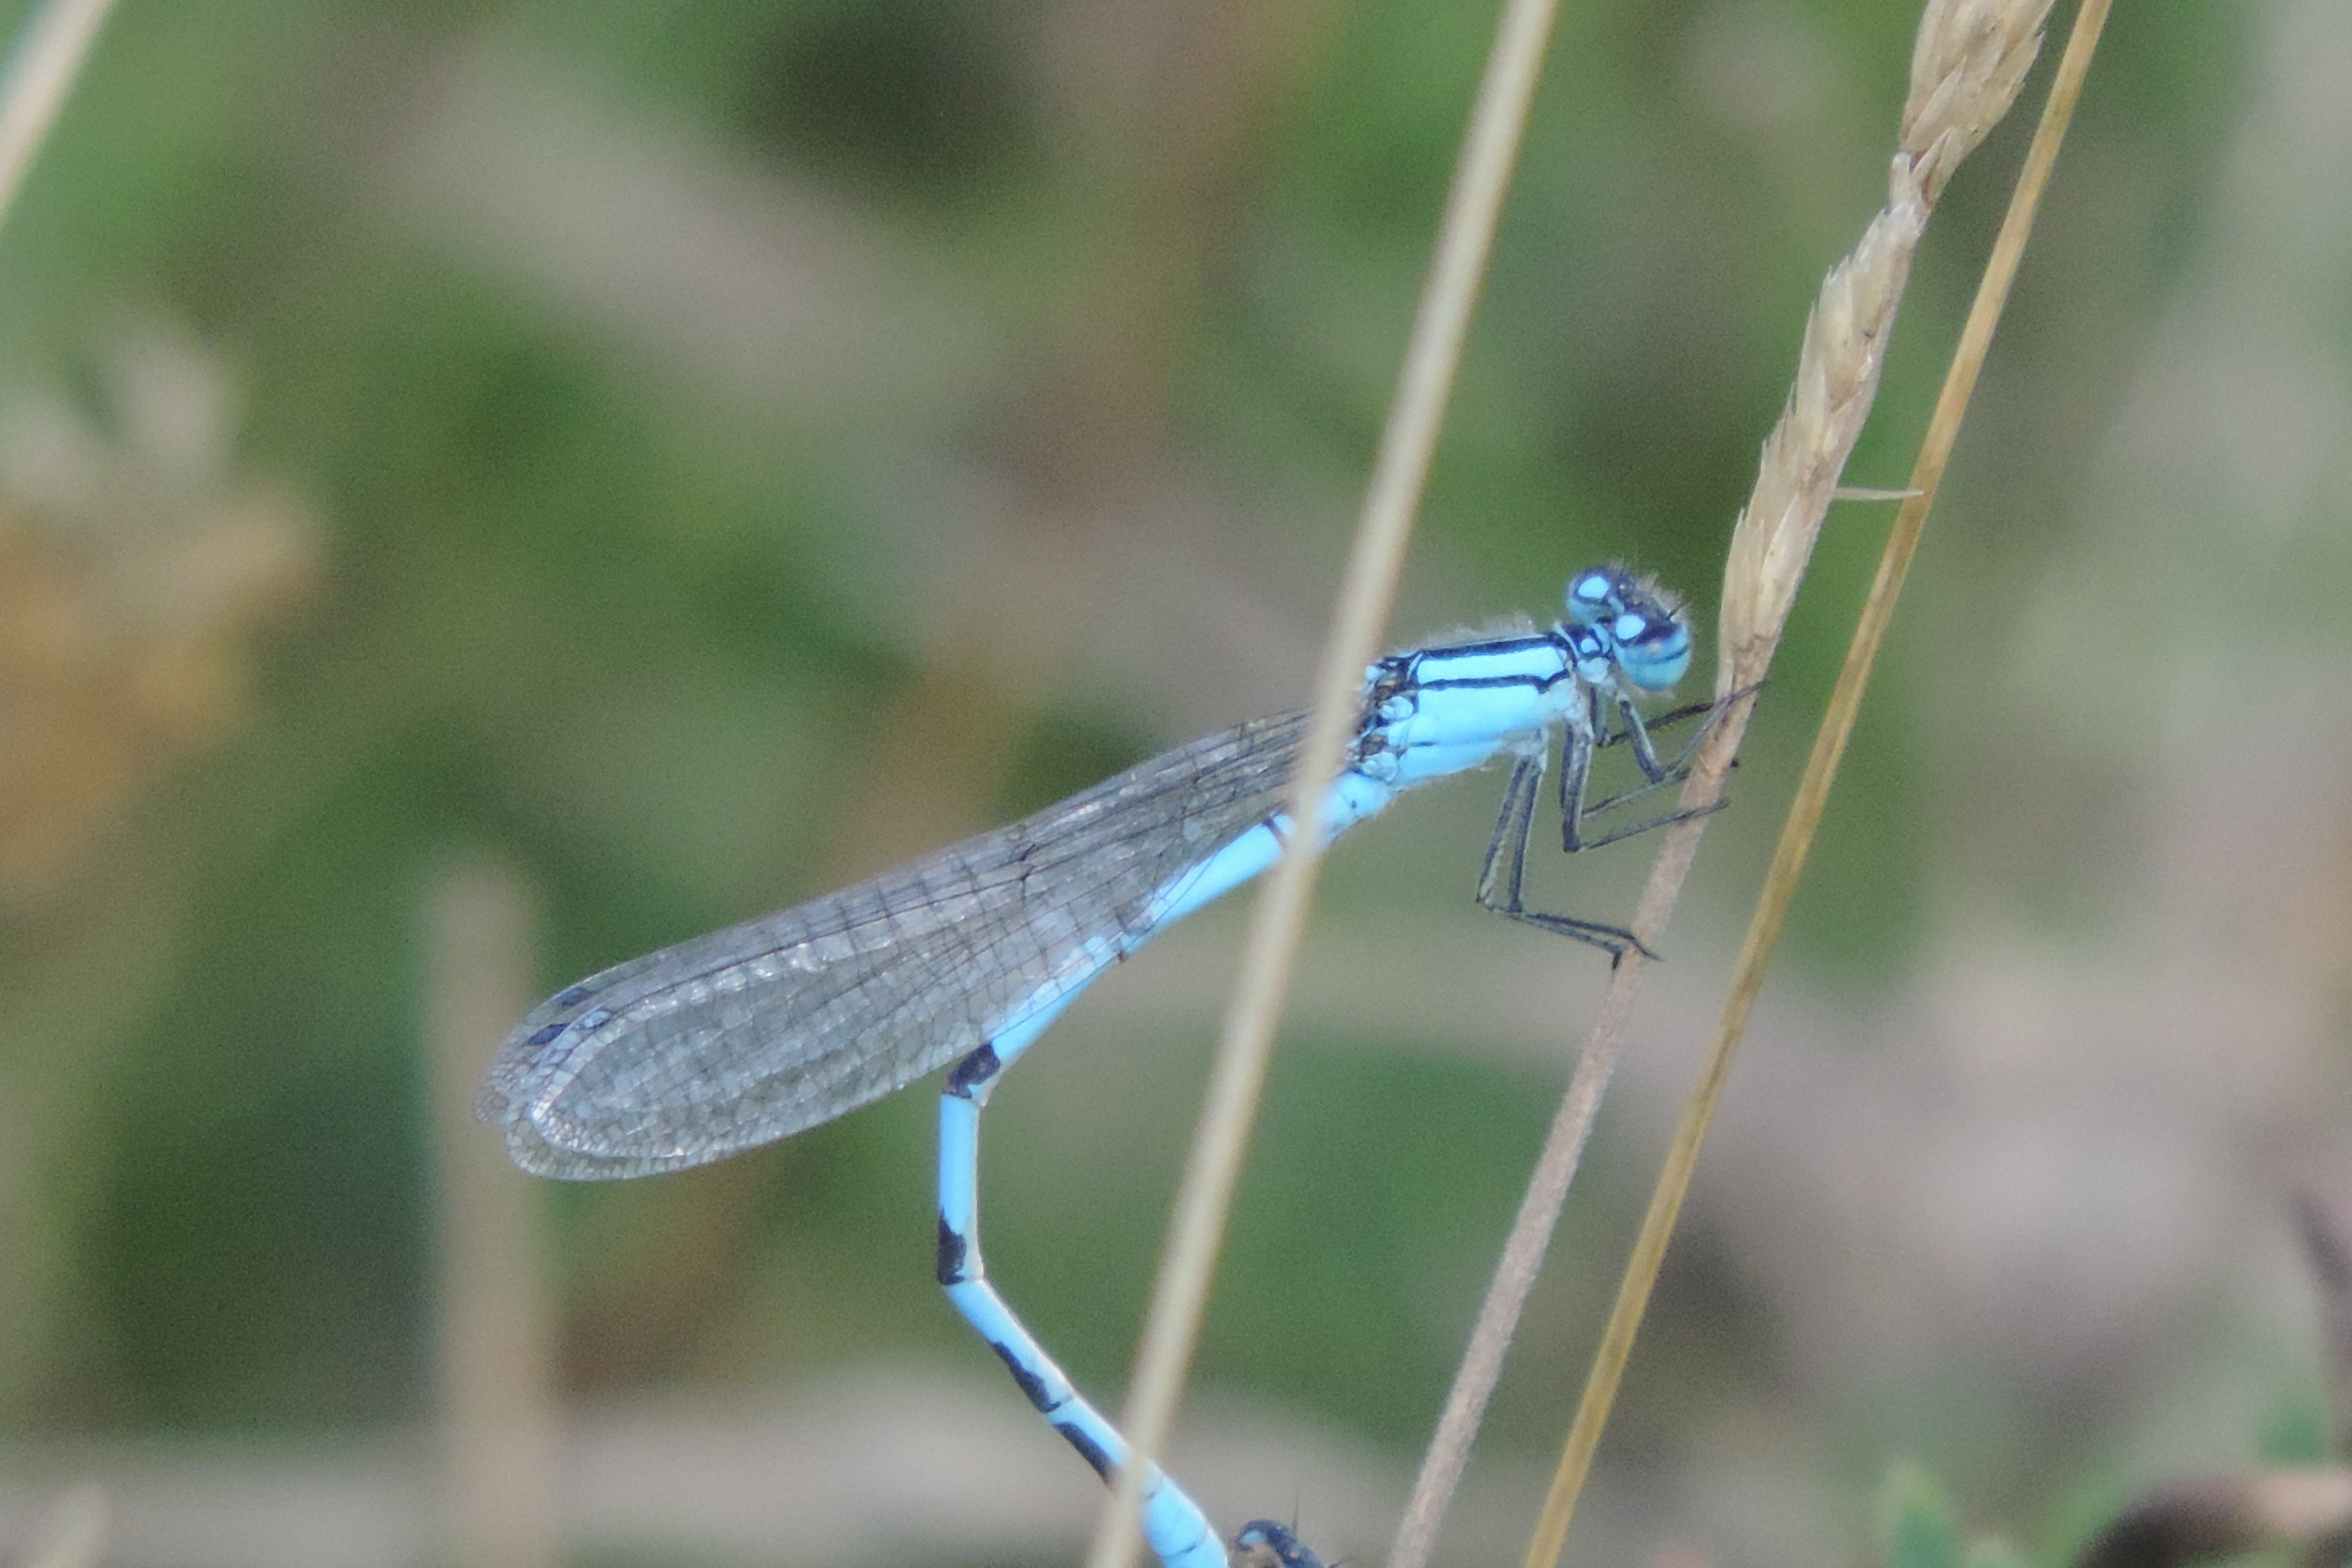
nature, wing, lake, pond, green, insect, blue, close, fauna, invertebrate, close up, dragonfly, creature, damselfly, waters, flight insect, macro photography, arthropod, blue dragonfly, plant stem, dragonflies and damseflies, lycaenid, net winged insects